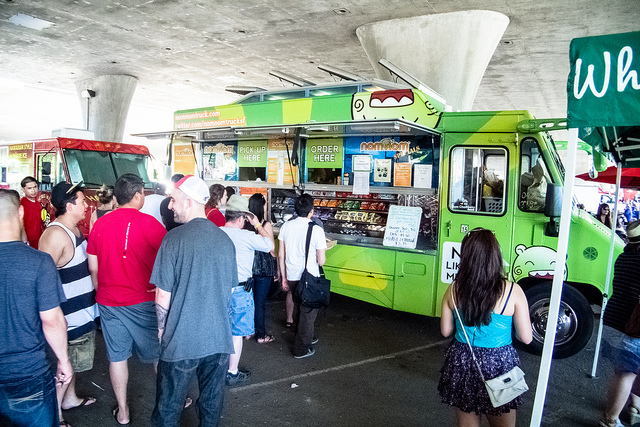
People enjoying food at a food truck round-up.

A crowd of people are lined up outside of a vending truck.

The truck is selling lunch to the employees.

a number of people standing near a food truck